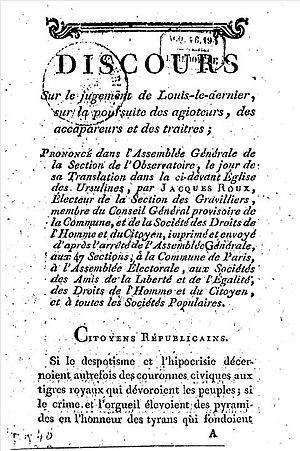
Discours formalisant le programme des revendications sociales et politiques des Enragés
Lors de la Révolution française, les Enragés étaient une mouvance de révolutionnaires radicaux qui eurent notamment pour chef de file le prêtre constitutionnel Jacques Roux. Ils revendiquaient l'égalité civique et politique mais aussi sociale, préconisant la taxation des denrées, la réquisition des grains et des taxes sur les riches.